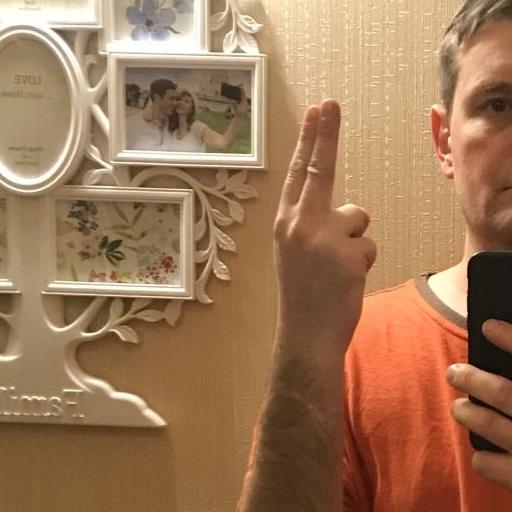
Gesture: two_up_inverted